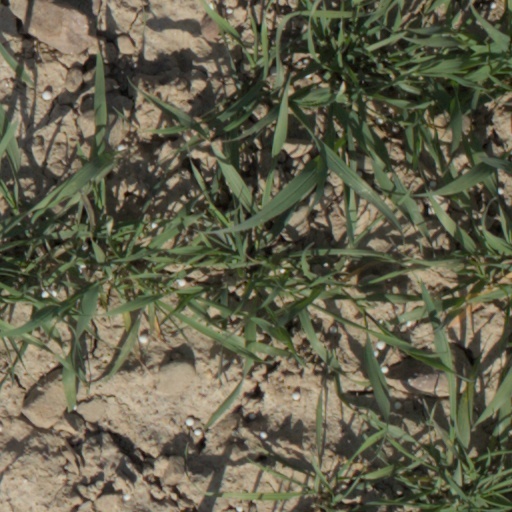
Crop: wheat